Wealden iron industry

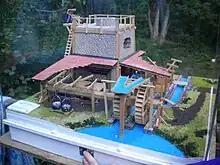
A moving model of a Wealden blast furnace based on Fernhurst furnace.

Water power became important with the introduction of blast furnaces and finery forges in the late medieval period. Blast furnaces needed to operate continuously for as long as possible and a series of ponds were often created in a valley to give a sustainable flow for the waterwheel. A campaign, as the production run was known, usually ran from October through to late spring when streams began to dry up, although Lamberhurst Furnace driven by the River Teise ran continuously for more than three years in the 1740s. Finery forges with three or four waterwheels to drive bellows and hammers needed more water than a furnace at times, although continuity was not as important. They tended to be sited downstream from a furnace if they were in the same valley. Ponds were created by building a dam known as a pond bay, which often served as a road, across one of the many valleys in the undulating Wealden landscape. In 1754 one furnace was so drought-stricken that its manager considered hiring workmen to turn the wheel as a treadmill. This need for continuous water power was an incentive in the development of the water-returning engine, a waterwheel driven by water raised by a steam engine pump.